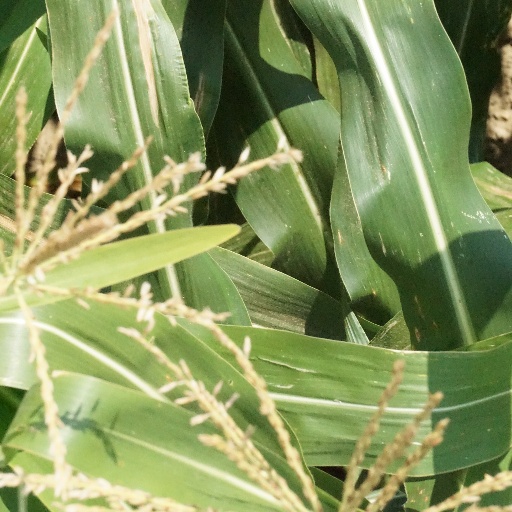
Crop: maize; corn